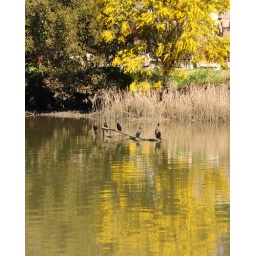
five cormorants sunning themselves in the light of a wattle tree in flower